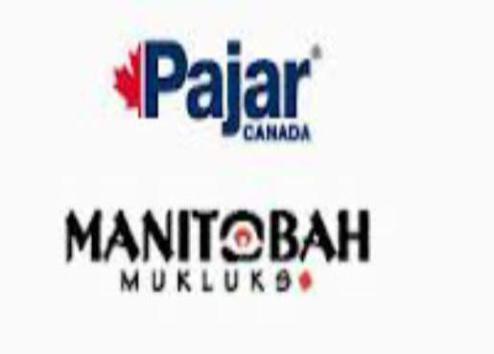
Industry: Clothes